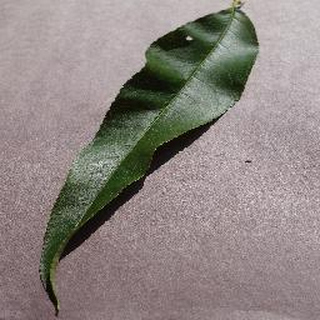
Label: healthy_peach